Spanish Socialist Workers' Party

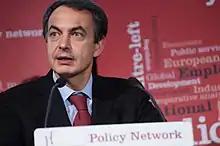

After the proclamation of the Second Spanish Republic on 14 April 1931, three PSOE members were included in the cabinet of the provisional government, namely Indalecio Prieto (Finance), Fernando de los Ríos (Education) and Francisco Largo Caballero (Labour). The socialist presence remained in the rest of cabinets of the Social-Azañist Biennium (1931–1933).